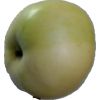
Label: Apple 6